At the Earth's Core (film)

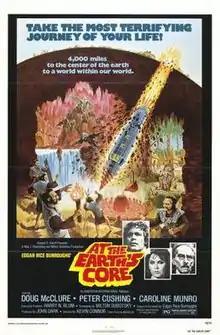
Theatrical release poster by Tom Chantrell

At the Earth's Core is a 1976 fantasy-science fiction film produced by Britain's Amicus Productions. A British-American co-production, the film was directed by Kevin Connor and stars Doug McClure, Peter Cushing and Caroline Munro. It was filmed in Technicolor, and is based on the 1914 fantasy novel "At the Earth's Core" by Edgar Rice Burroughs, the first book of his Pellucidar series, in token of which the film is also known as Edgar Rice Burroughs' At the Earth's Core.